3D film

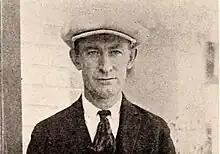
Fairall in 1922

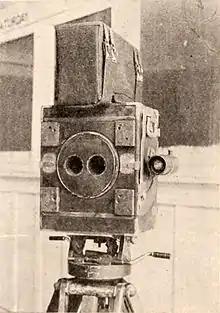
Fairall's 3D camera

The earliest confirmed 3D film shown to an out-of-house audience was "The Power of Love", which premiered at the Ambassador Hotel Theater in Los Angeles on September 27, 1922. The camera rig was a product of the film's producer, Harry K. Fairall, and cinematographer Robert F. Elder. It was filmed dual-strip in black and white, and single strip color anaglyphic release prints were produced using a color film invented and patented by Harry K. Fairall. A single projector could be used to display the movie but anaglyph glasses were used for viewing. The camera system and special color release print film all received U.S Patent No. 1,784,515 on December 9, 1930. After a preview for exhibitors and press in New York City, the film dropped out of sight, apparently not booked by exhibitors, and is now considered lost.